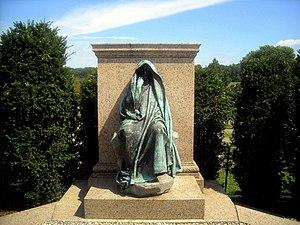
La ville de Washington compte de nombreuses sculptures en plein air. La Smithsonian Institution en compte près de 900 dans son inventaire. En plus des plus célèbres monuments et mémoriaux de la capitale, de nombreuses personnalités reconnues comme des héros nationaux ont été honorées, à titre posthume, une statue les représentant dans un parc ou une place publique. Certains de ces personnages de l'histoire américaine sont représentés plusieurs fois dans la capitale. Abraham Lincoln, par exemple, est représenté par au moins trois sculptures, dont celles au Lincoln Memorial, au Lincoln Park, et à l'ancienne Cour supérieure du district de Columbia. Plusieurs personnalités internationales, telles Mohandas Karamchand Gandhi, ont également été immortalisées par des statues. D'autres figures humaines ne font référence à aucun personnage historique telle par exemple la statue de la Liberté qui ne doit pas être confondue avec la statue de la Liberté à New York, statue allégorique de 19 ½ pieds de haut qui repose au sommet du dôme du Capitole.